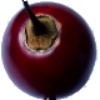
Label: tamarillo